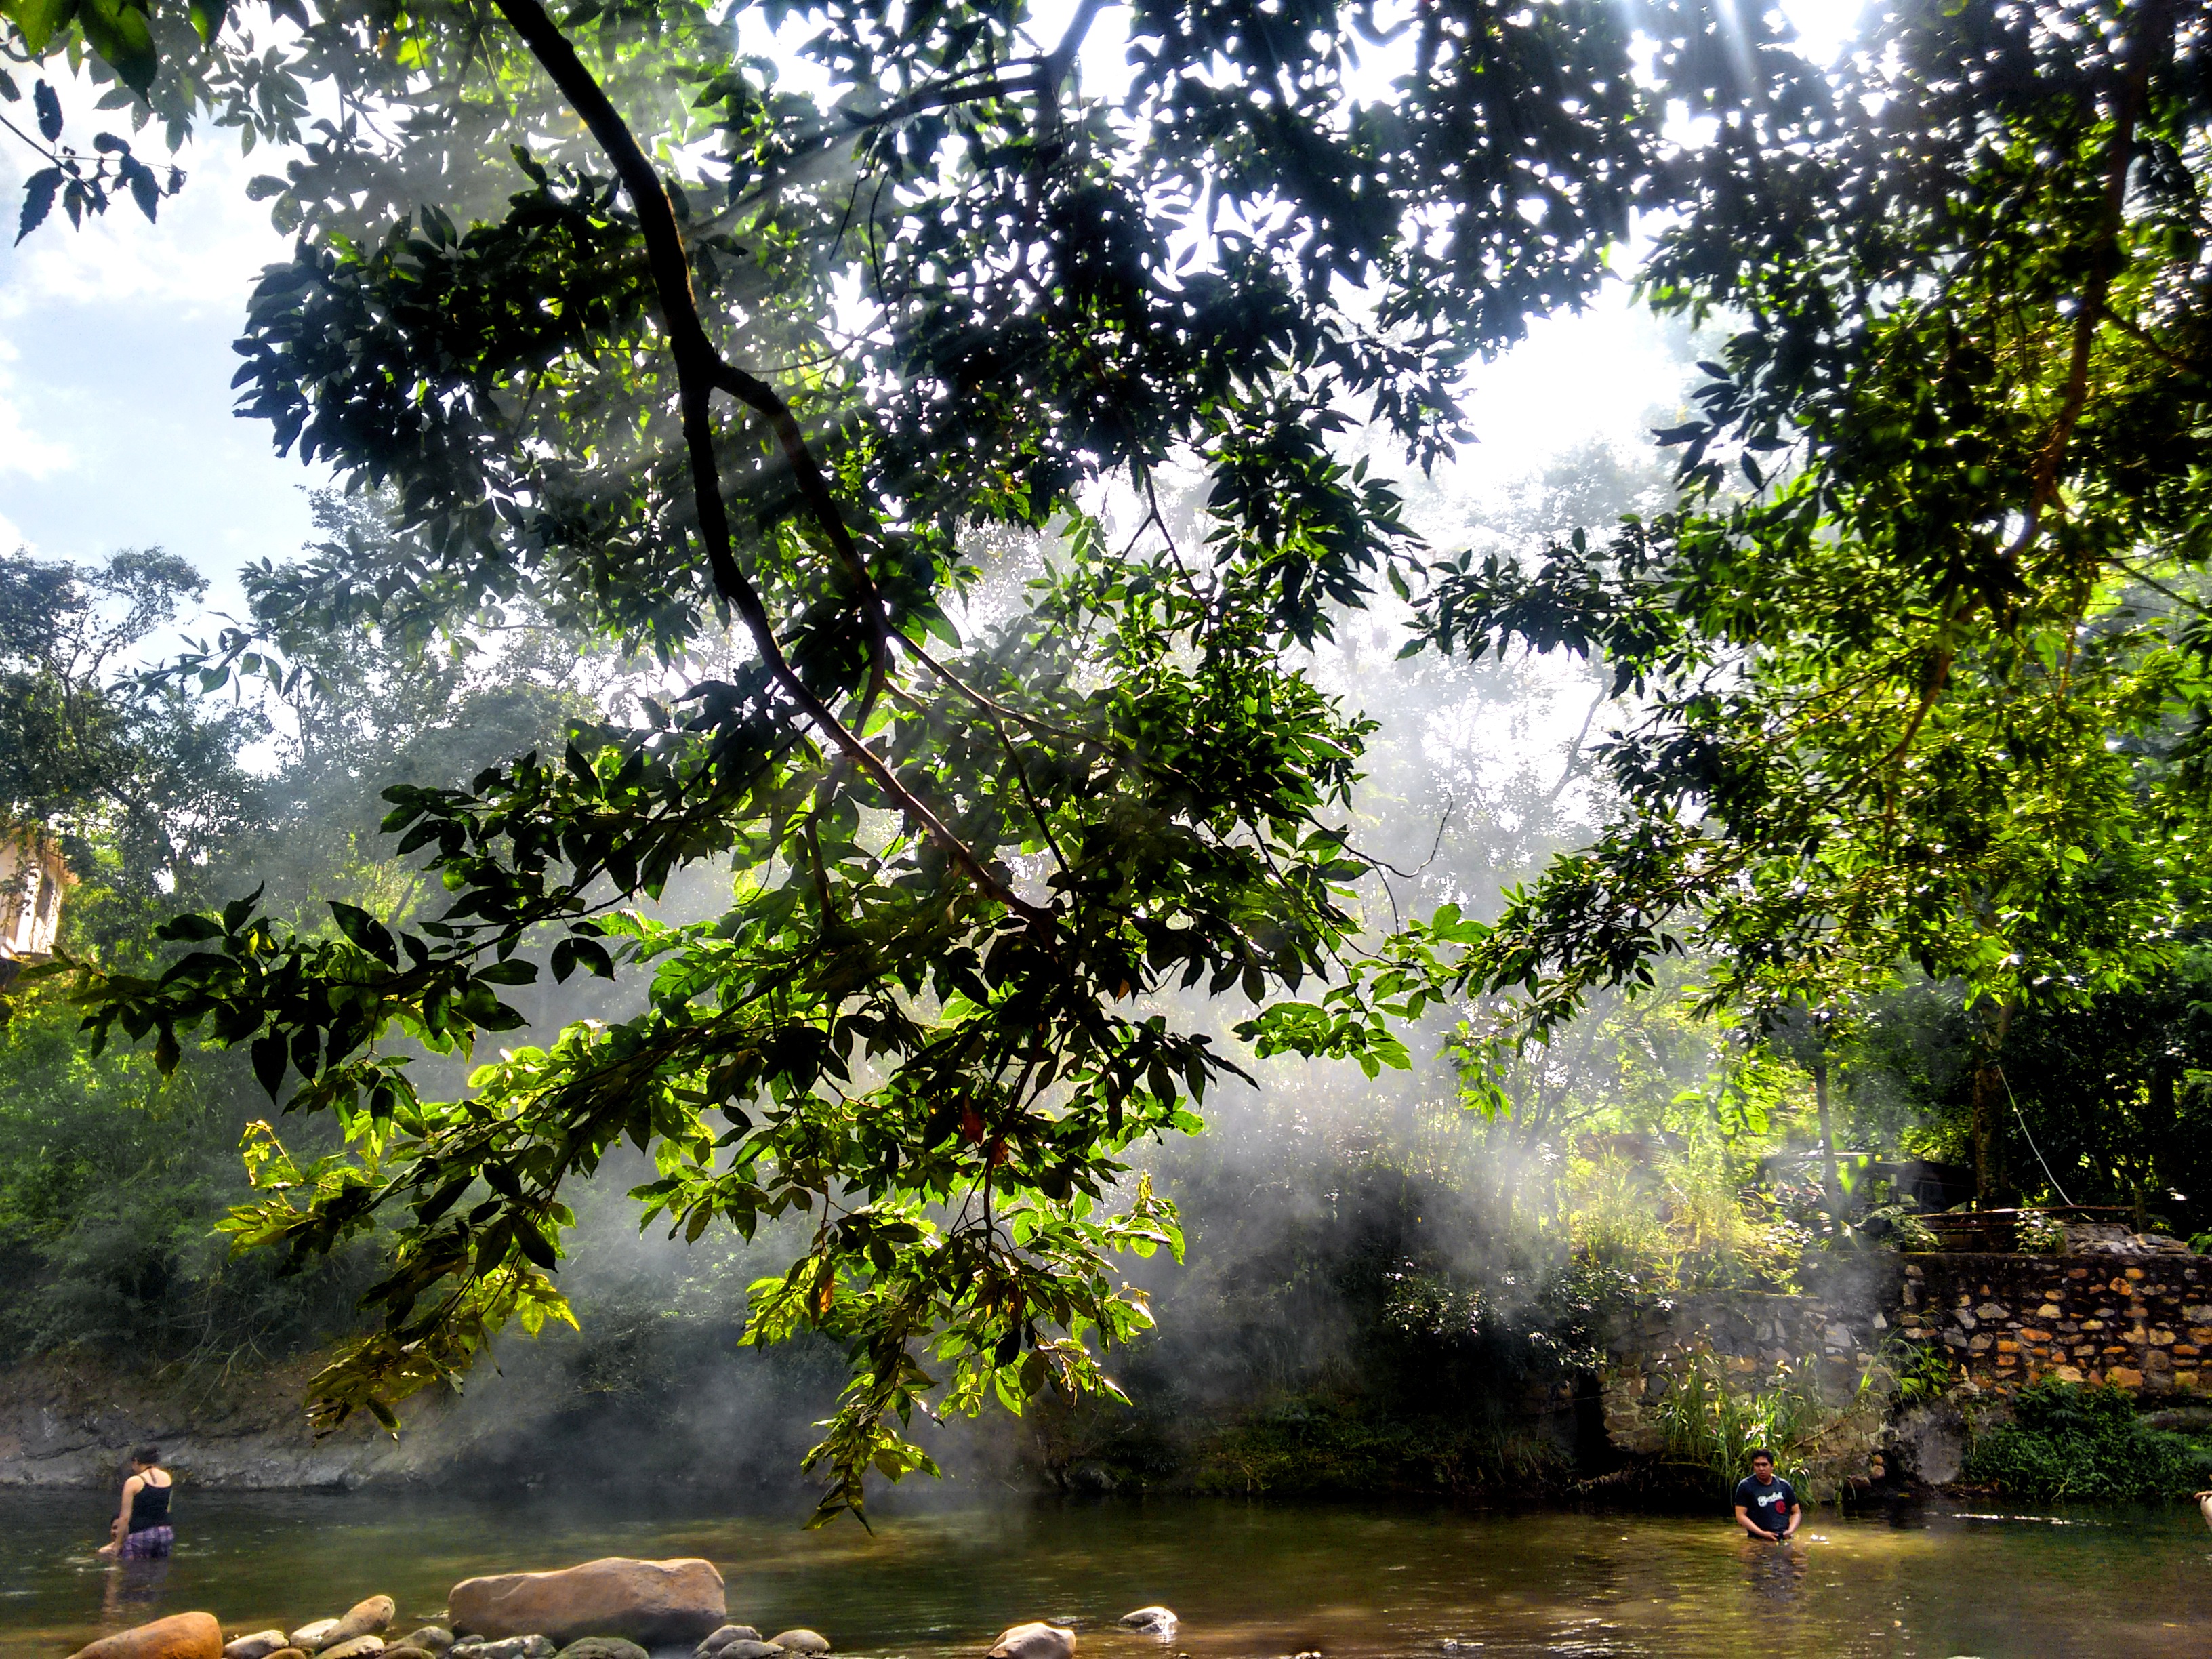
tree, water, nature, forest, sunlight, leaf, flower, river, pond, stream, jungle, park, botany, garden, body of water, rainforest, habitat, water feature, natural environment, woody plant, bayou